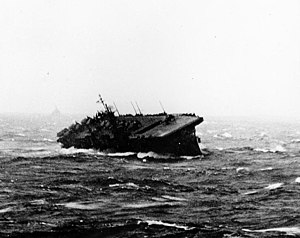
William Halsey, Jr. / 2. Verdenskrig / Halseys tyfon
USS Langley kæmper i tyfon Cobra.
Flådeadmiral William Frederick Halsey Jr. GBE var en amerikansk admiral. I begyndelsen af Stillehavskrigen havde Halsey kommandoen over den task force, som var dannet omkring hangarskibet USS Enterprise i en række angreb mod japansk-besatte mål. Han blev udnævnt til øverstkommanderende i det sydlige Stillehav og anførte allierede styrker under slaget om Guadalcanal og Felttoget på Salomonøerne. I 1943 blev han chef for den amerikanske 3. flåde, en post han beklædte i resten af krigen.